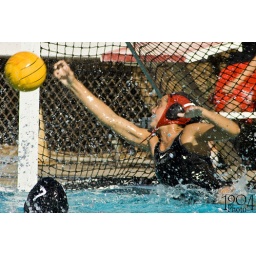
Palomar College girls water polo faces off against Mesa College